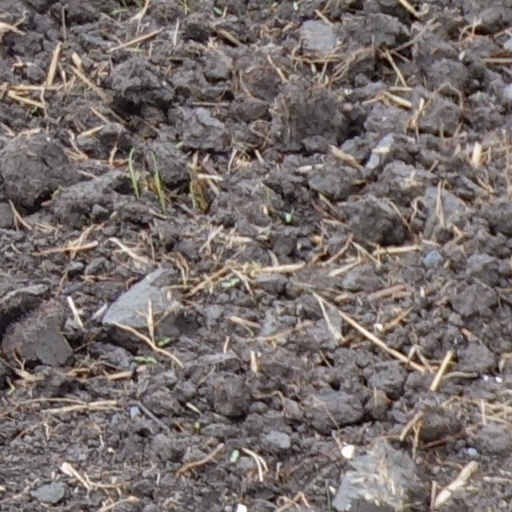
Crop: wheat